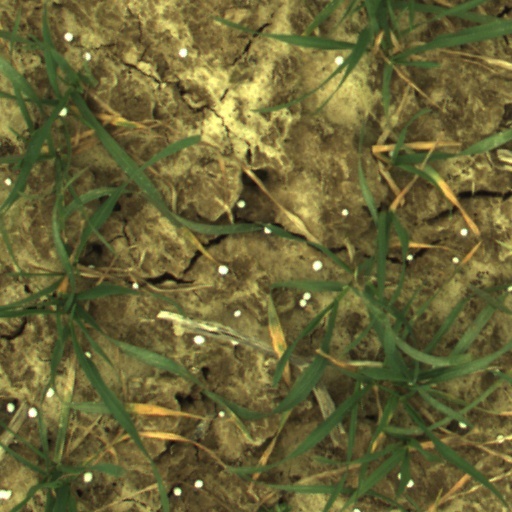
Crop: wheat